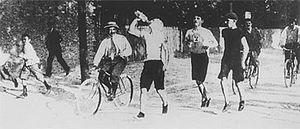
L'équipe de France olympique participe aux Jeux olympiques de 1900 à Paris. Elle y remporte 101 médailles : 26 en or, 41 en argent et 34 en bronze, se situant à la première place des nations au tableau des médailles. La délégation française regroupe 491 sportifs, dont neuf femmes.